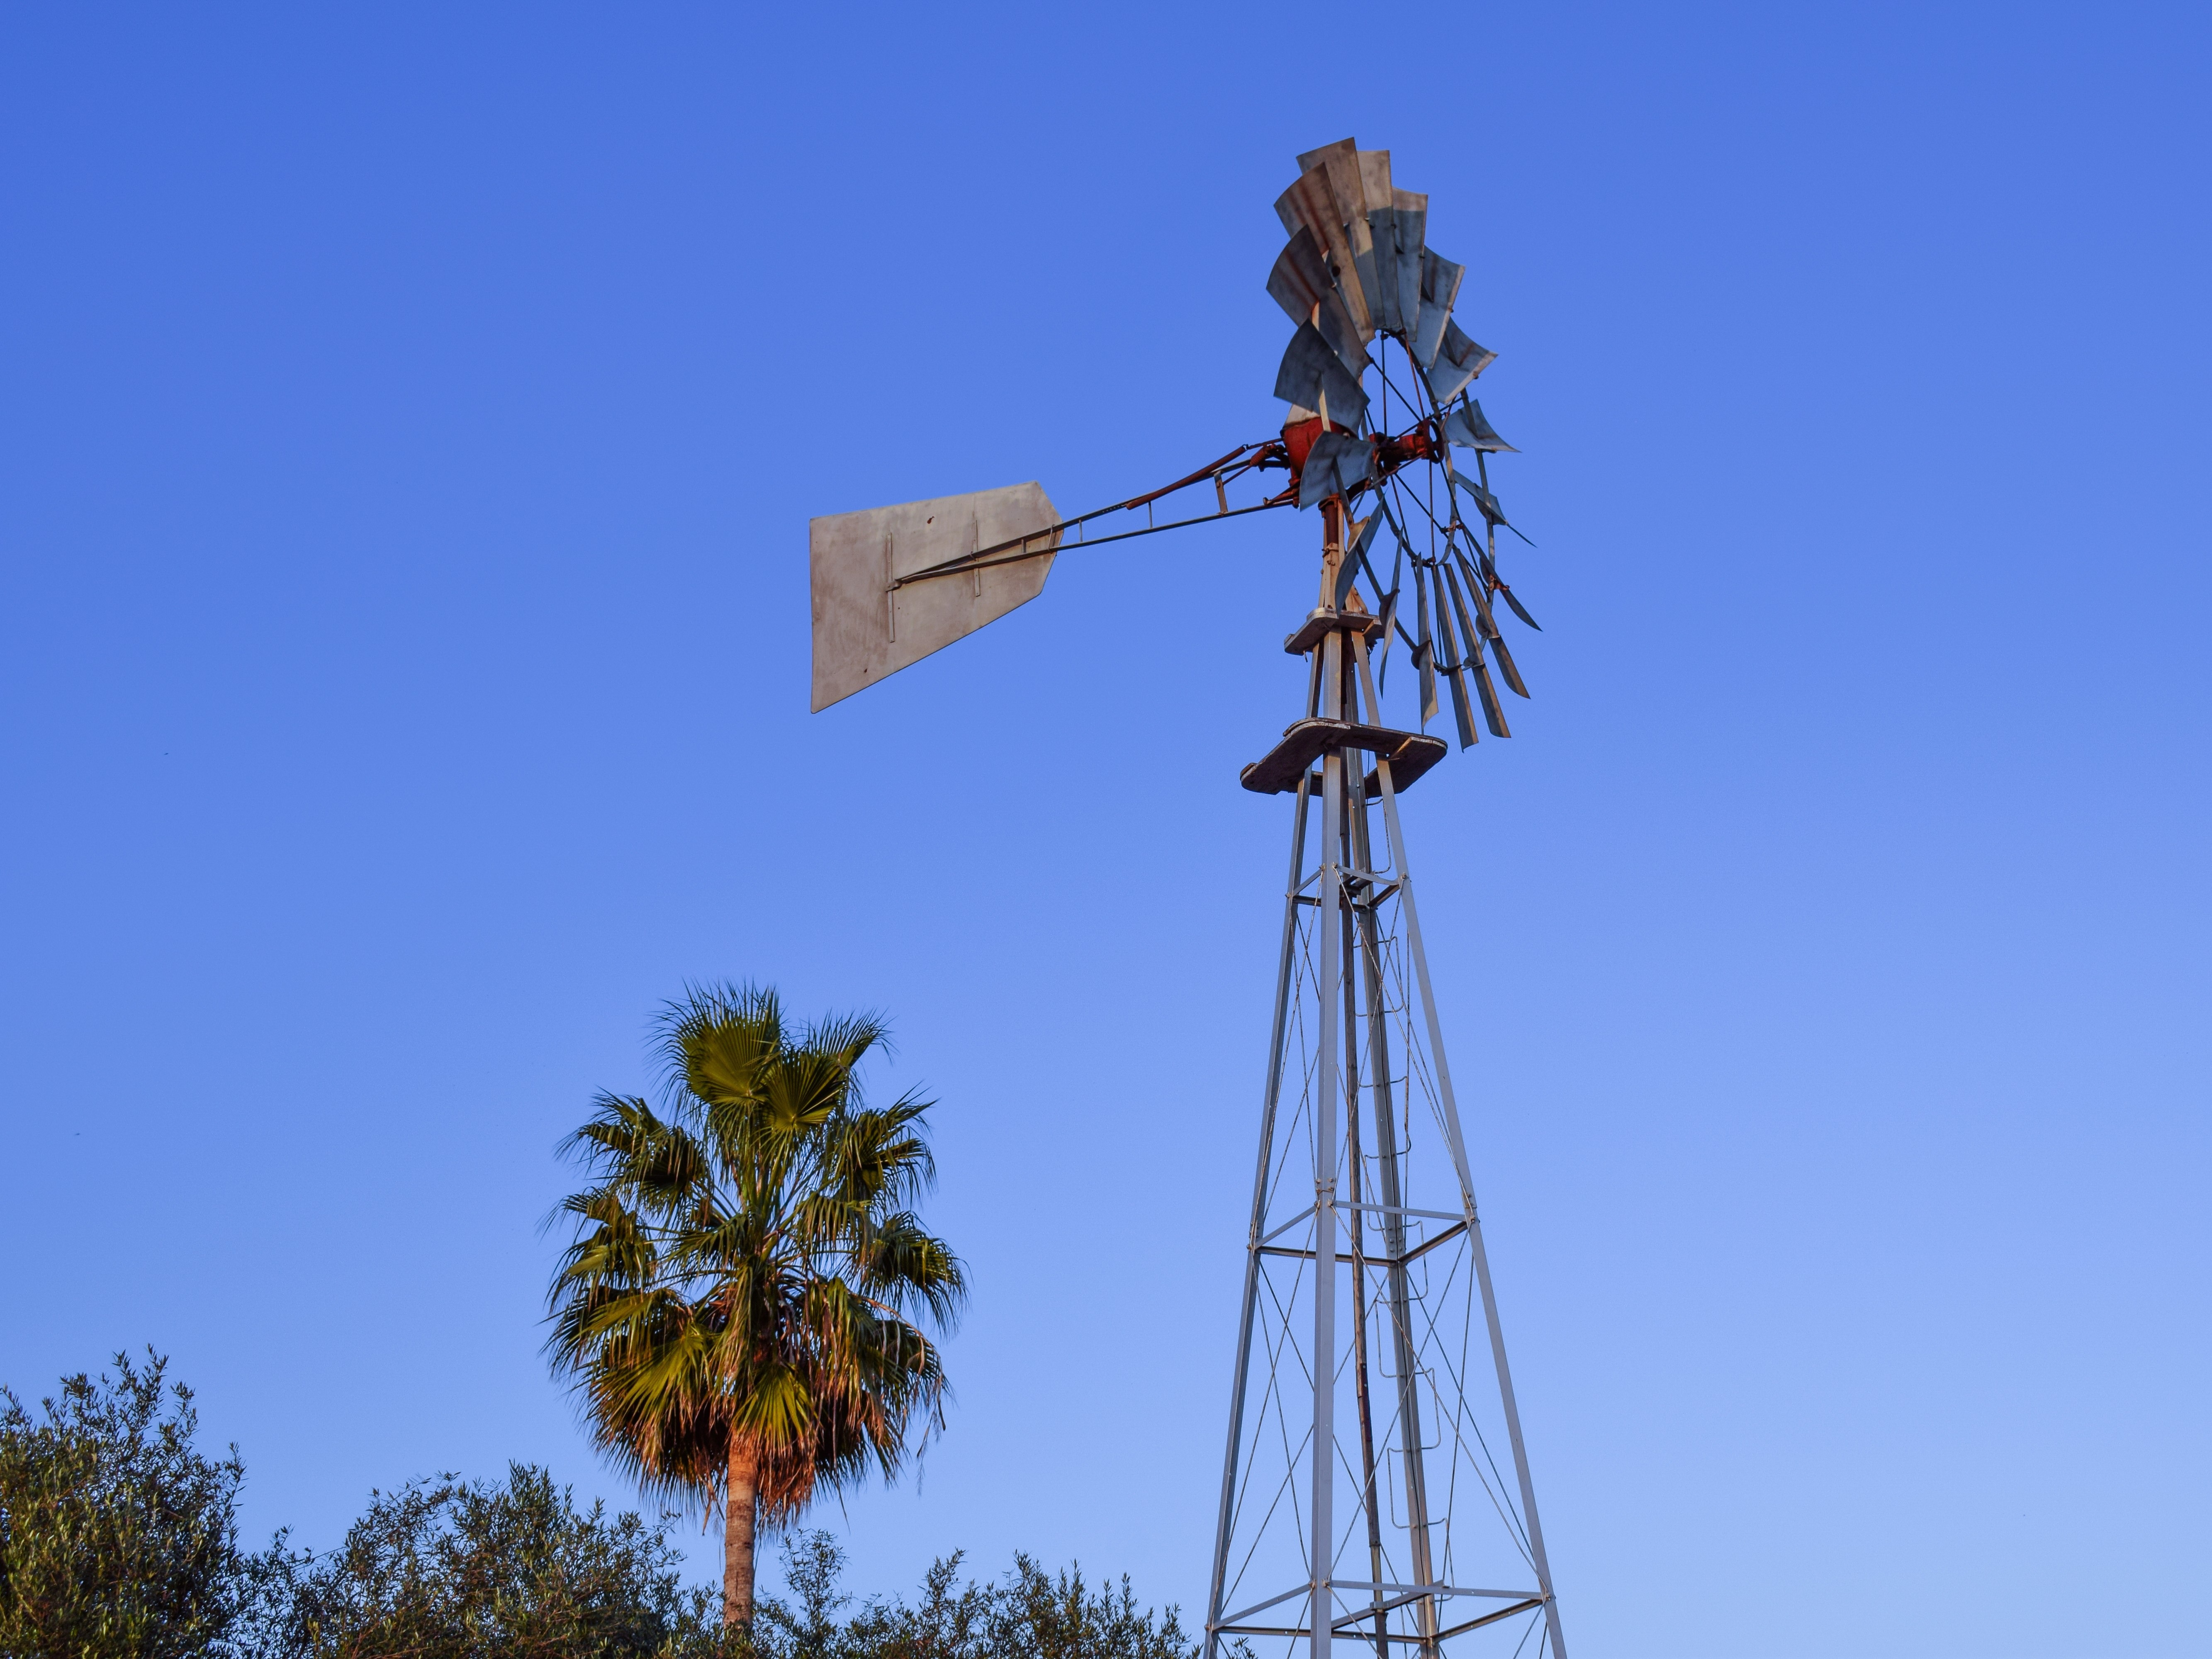
tree, sky, countryside, palm tree, windmill, wind, tower, mast, machine, electricity, cyprus, paralimni, overhead power line